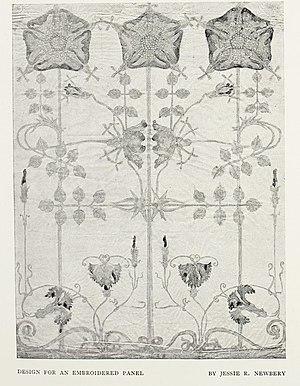
Jessie Newbery est une artiste et brodeuse écossaise. Elle est une des artistes connues sous le nom de Glasgow Girls. Jessie Newbery a créé le département de broderie à la Glasgow School of Art, où elle fait de la couture une discipline artistique à part entière. Elle est aussi une féministe et a milité pour de droit de vote des femmes.